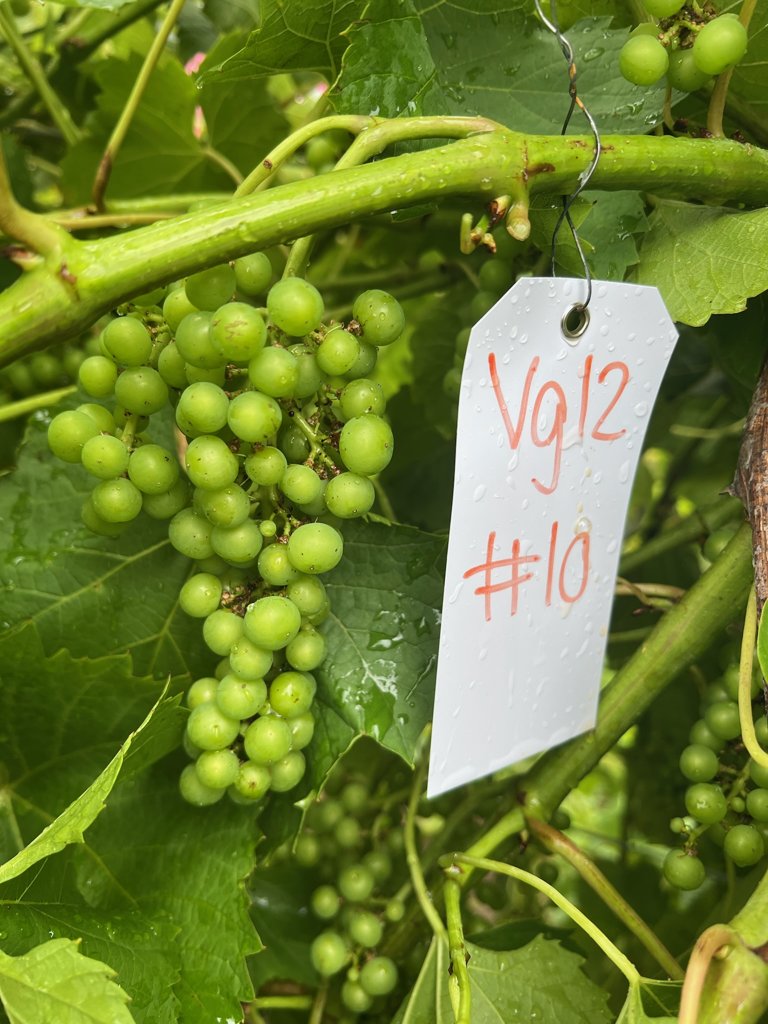
Berries visible: 118
Grape clusters: 5